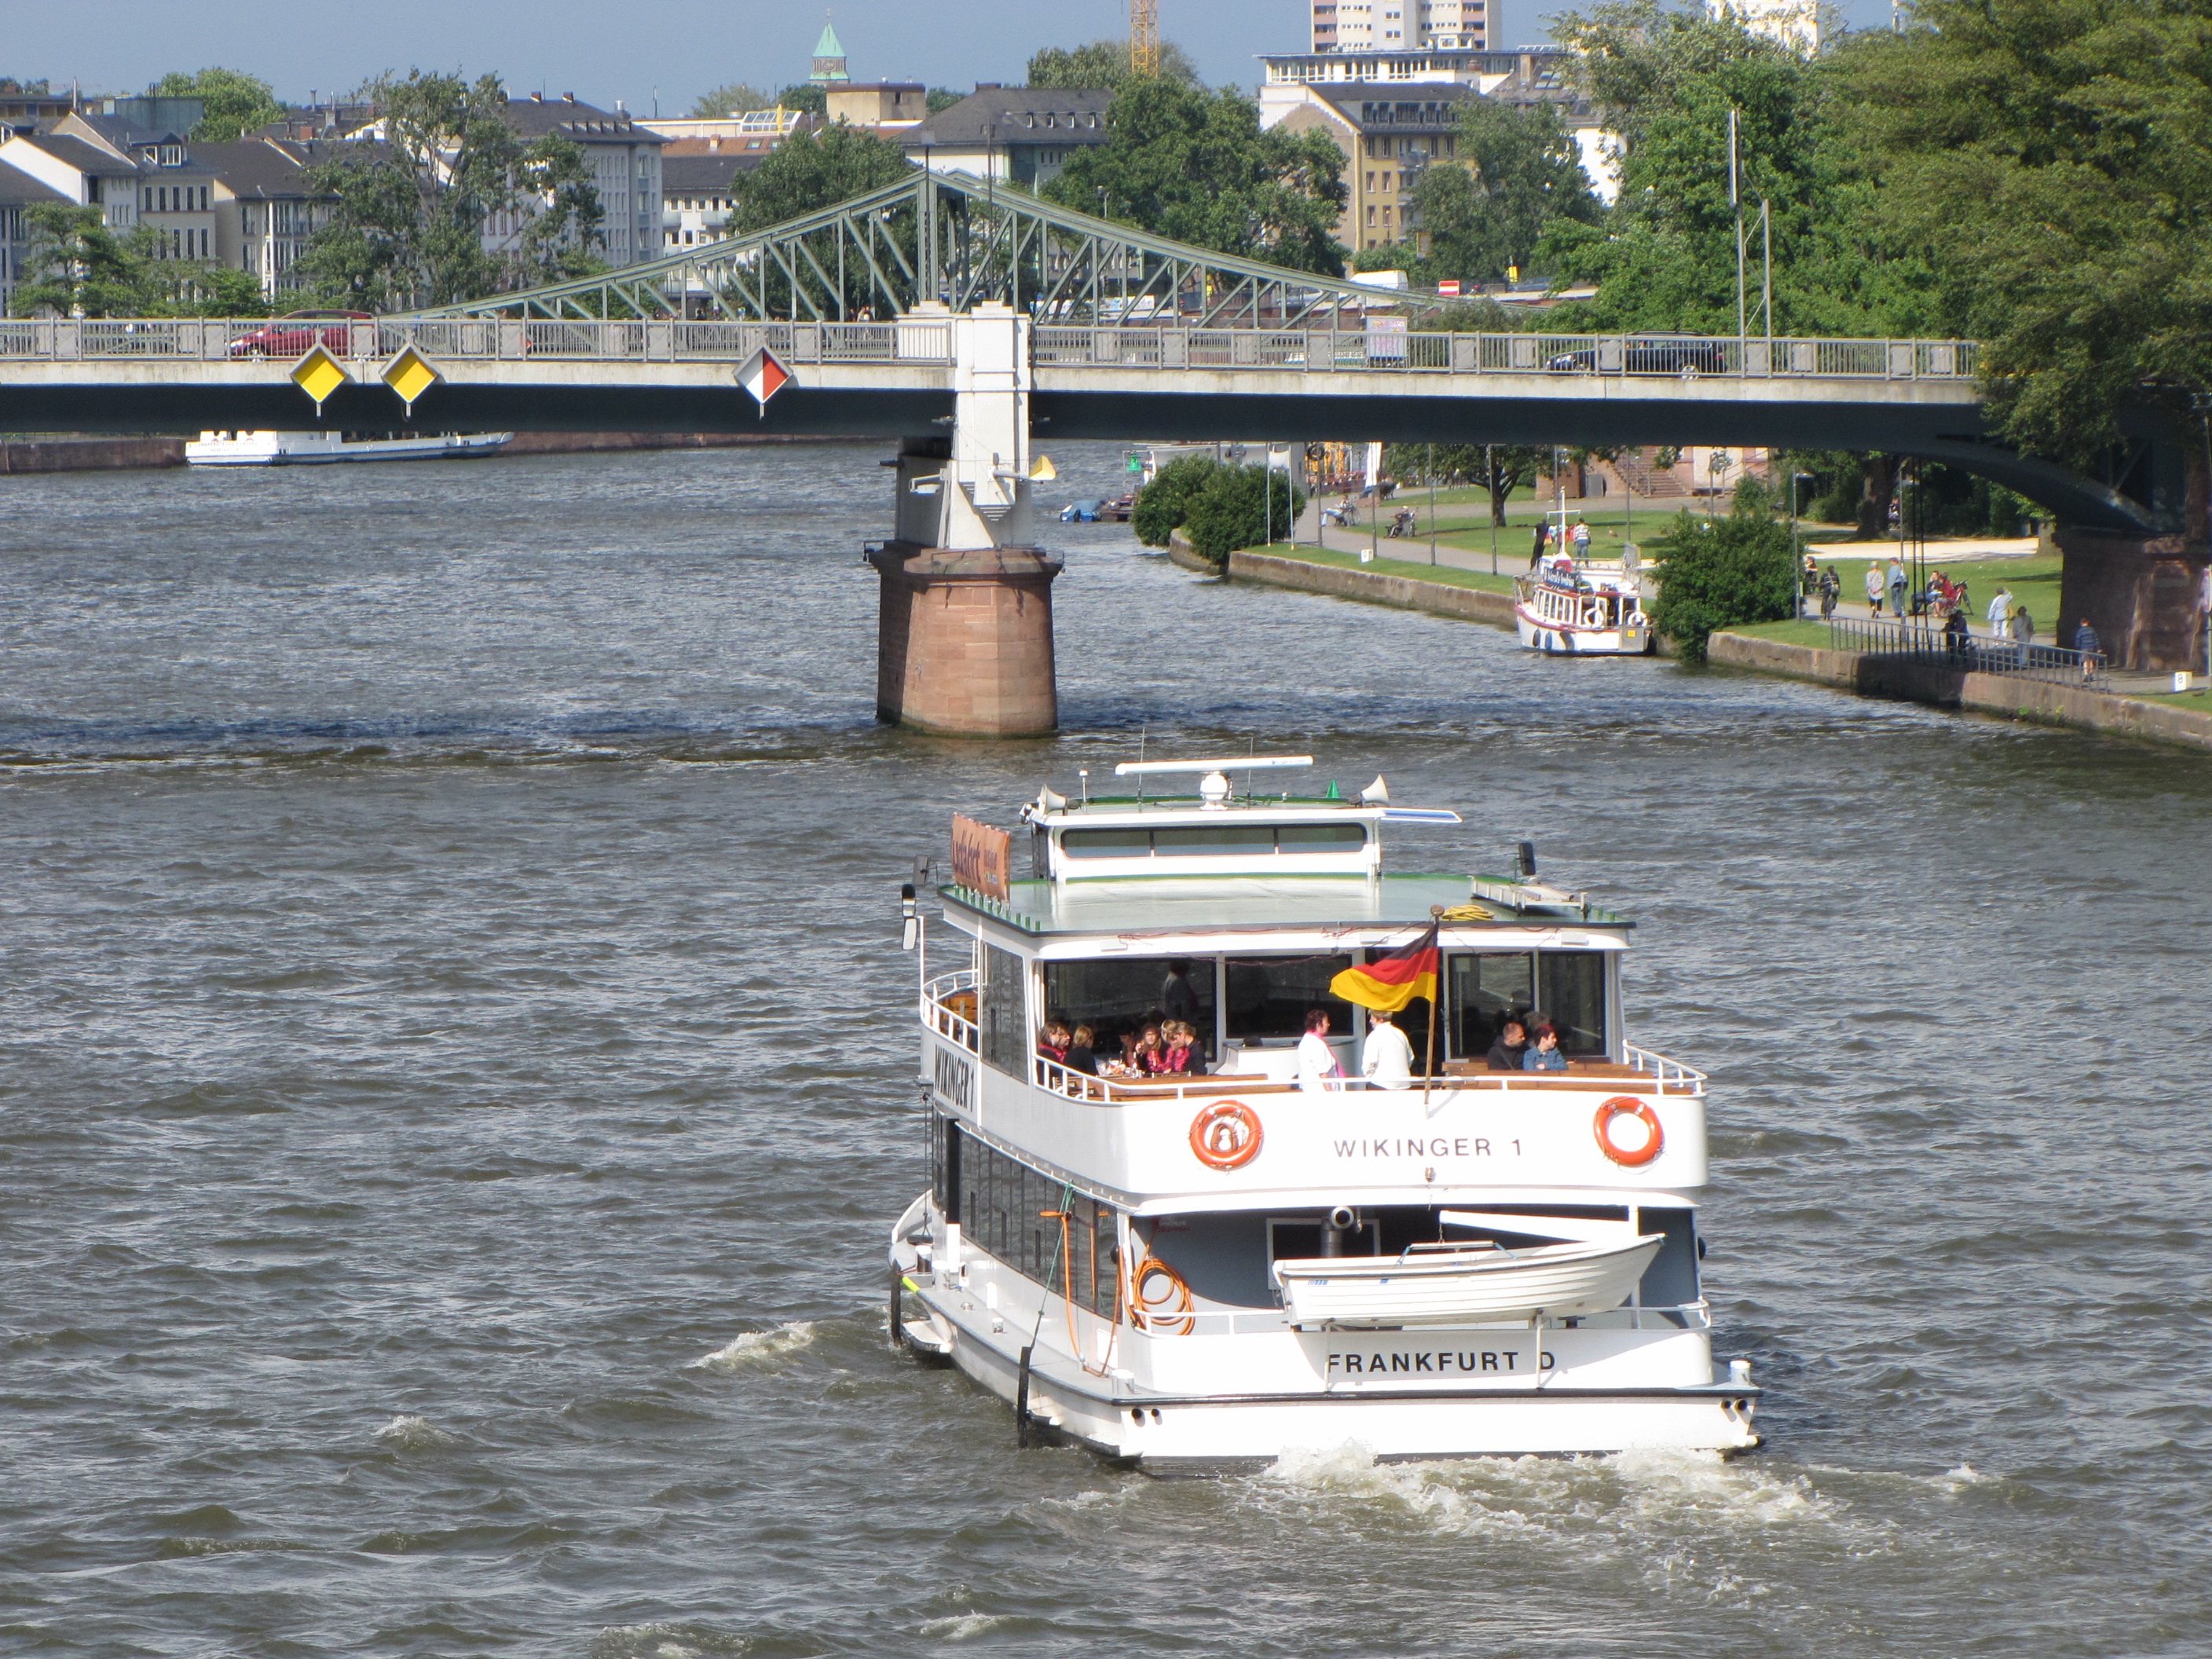
boat, bridge, river, ship, tourist, europe, vehicle, yacht, ride, tourism, trip, cargo ship, waterway, ferry, boating, germany, rio, channel, watercraft, points, motor ship, passenger ship, frankfurt am main